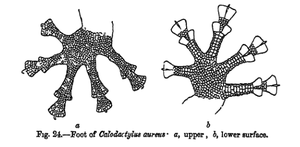
Calodactylodes aureus est une espèce de geckos de la famille des Gekkonidae. Le nom gecko indien doré est une traduction du nom anglais Indian golden gecko.